German Sport Guns GmbH

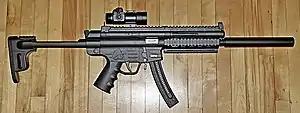
GSG-16 .22lr with red dot sight

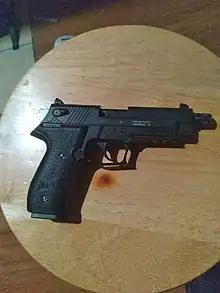
GSG Firefly in 22 LR.

GSG FireFly, license produced SIG Sauer Mosquito, a downsized copy of the SIG Sauer P226 chambered in .22 lr.